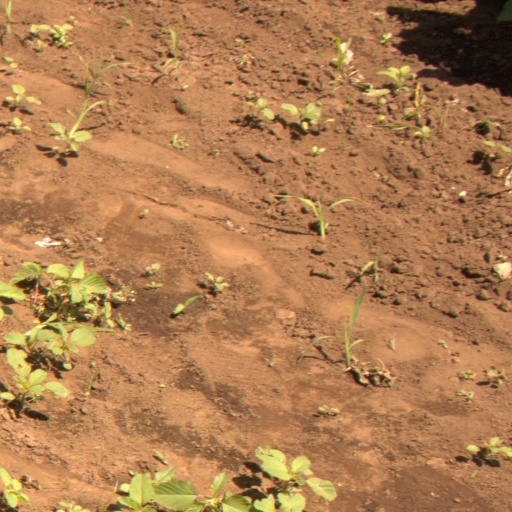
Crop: soybean